Boss Fight Entertainment

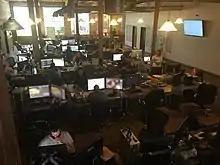

Boss Fight's McKinney office was initially located at the newly renovated Cotton Mill, which is listed in the National Register of Historic Places listings in Collin County, Texas. Their new headquarters is located in Allen, just north of the Watters Shopping district.